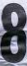
Number: 8